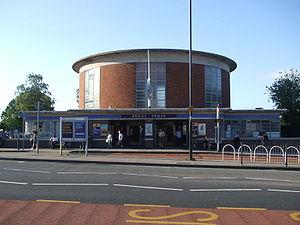
Arnos Grove est une station du métro de Londres.